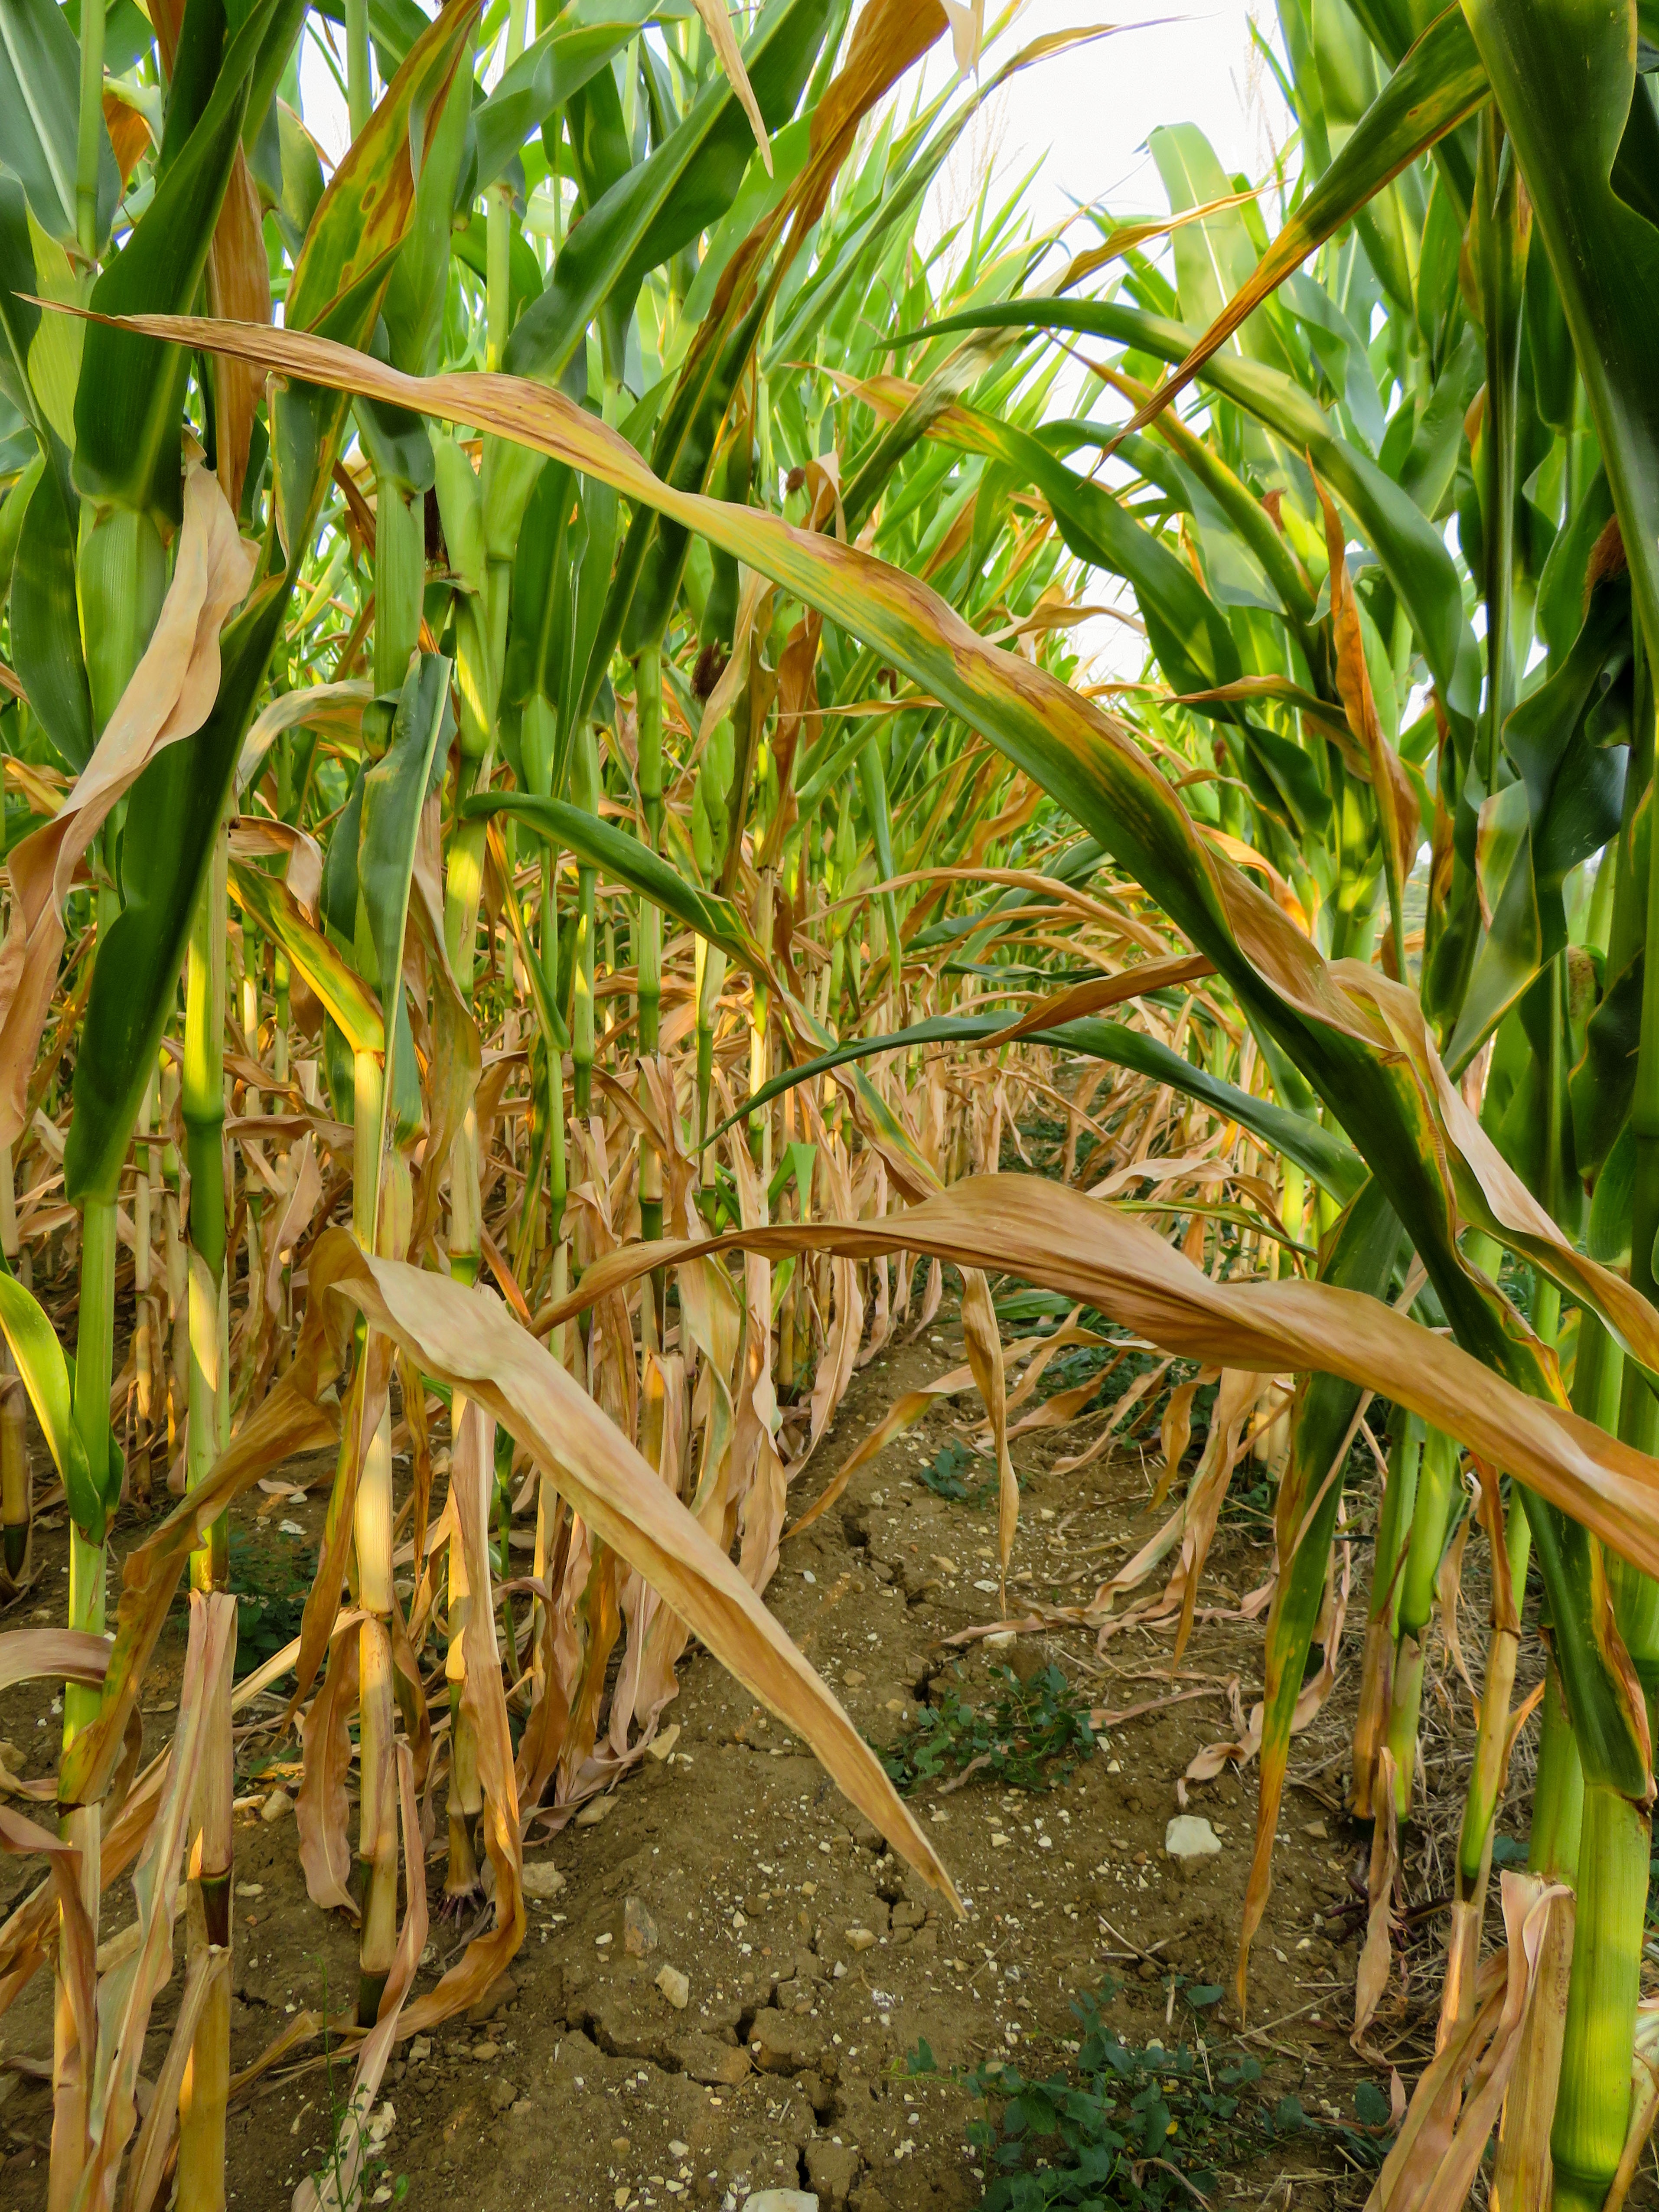
plant, field, flower, summer, dry, food, jungle, crop, corn, botany, agriculture, rainforest, plantation, bamboo, maize, drought, grass family, arecales